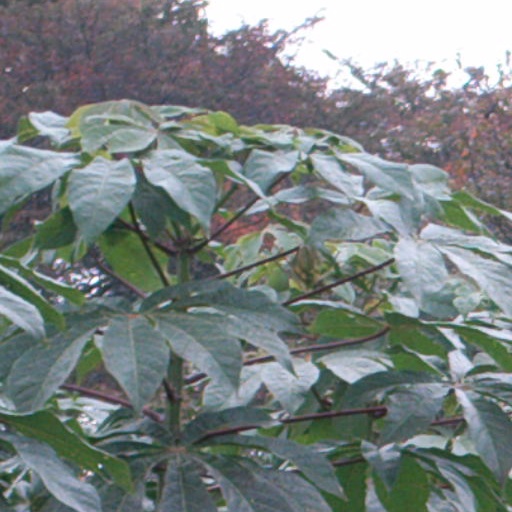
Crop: cassava